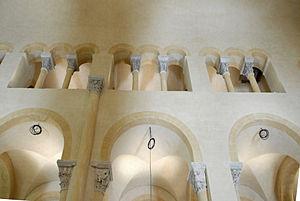
Arcades entre la nef de Notre-Dame-du-Port et les bas-côtés nord et au-dessus les triplets de baies en plein-cintre à claires-voies qui s'ouvrent sur les tribunes nord.